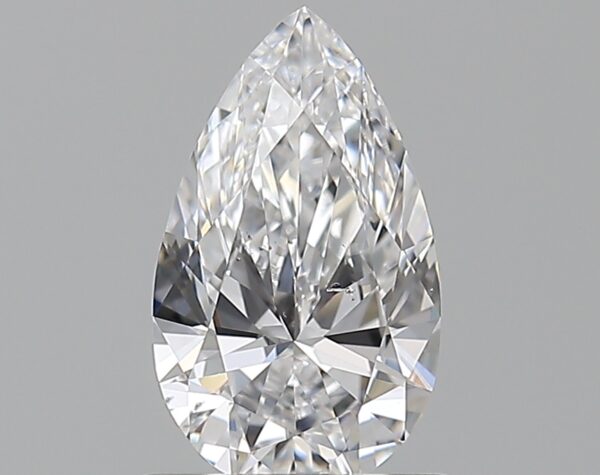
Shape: pear
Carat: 0.7
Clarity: SI1
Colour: D
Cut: EX
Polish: EX
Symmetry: EX
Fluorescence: N
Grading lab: GIA
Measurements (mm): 8.3 x 4.92 x 2.9